Jaime Pressly

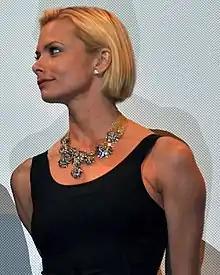
Pressly at the premiere of "I Love You, Man" in 2009

Between 2005 and 2009, Pressly played Joy Turner, the pessimistic, cold-hearted, stubborn and vain ex-wife of a small-time thief, in the NBC sitcom "My Name Is Earl", which was a success with critics and audiences. She garnered nominations for a Golden Globe and a Screen Actors Guild Award, and in 2007, she won a Primetime Emmy Award for Outstanding Supporting Actress in a Comedy Series for her work on the show. Pressly once called her role her "greatest release" and thanked creator Greg Garcia for restoring her faith in the business. She remarked: "[The series] came at a time when I was questioning whether this was the path I wanted to continue following. I was tired of living out of my suitcase, coming and going all the time. I wanted a little normalcy in my life."